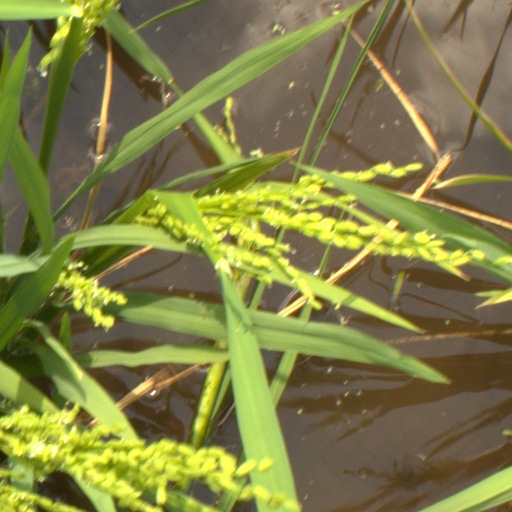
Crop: rice